Bo Hagan

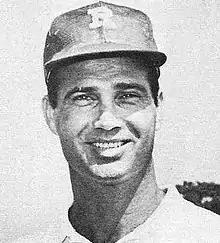

Harold Benjamin "Bo" Hagan (October 8, 1925 – January 22, 2002) was an American football and baseball player, football coach, and college athletics administrator. He served as head football coach at Rice University from 1967 from 1970, compiling a record of 12–27–1. Before serving as head coach, Hagan was the backfield coach at Rice for 11 seasons. Hagan was the athletic director at the University of South Carolina from 1975 to 1976.